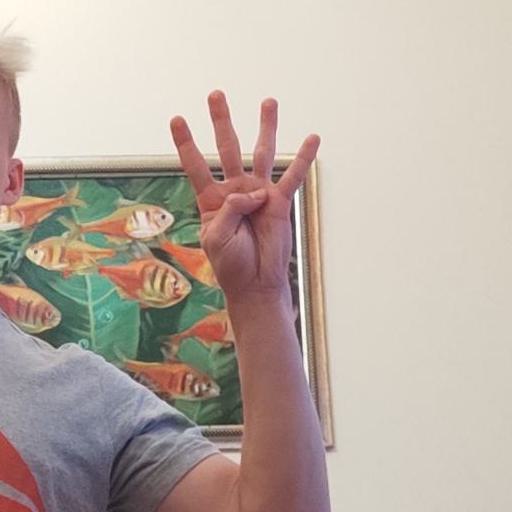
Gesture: four